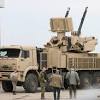
Label: Pantsir-S1